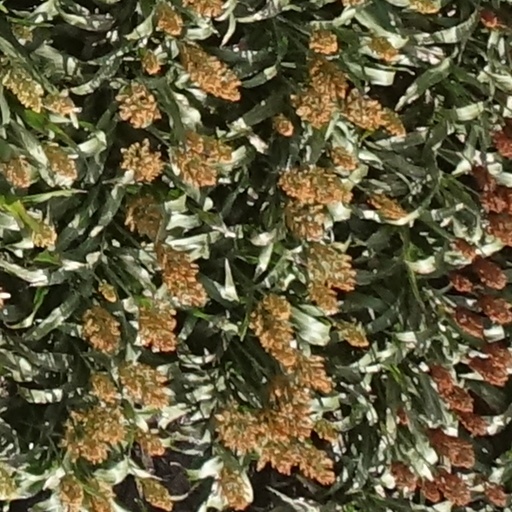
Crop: sorghum